Military history of Uganda

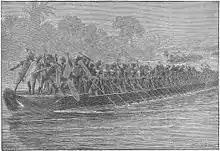
Depiction of war canoes used by the Kingdom of Buganda, ca. 1875.

Foreign influences led to the eventual disruption of royal rule in Buganda. In 1877, the London-based Church Missionary Society sent Protestant missionaries, followed two years later by Catholic France-based White Fathers. The competition for converts in the royal court also included Zanzibar-based Muslim traders. When the new kabaka Mwanga II attempted to outlaw the divisive foreign ideologies (see Uganda Martyrs), he was deposed by armed converts in 1888. A four-year civil war erupted in which the Muslim forces initially declared victory, but were eventually defeated by an alliance of Christian groups. The conclusion of the civil war was also marked by various epidemics of foreign diseases, which halved the population in some localities and further weakened Baganda. The arrival of European colonial interests, in the persons of British captain Frederick Lugard and German Karl Peters, broke the Christian alliance. Protestant missionaries moved to put Uganda under British control, while French Catholics either supported the German claim or urged national independence. In 1892, fighting broke out between the two factions. Momentum remained with the Catholics until Lugard brought Maxim guns into play, resulting in the French Catholic mission being burnt to the ground and the Catholic bishop fleeing. With the support of Protestant Buganda chiefs secured, the British declared a protectorate in 1894 and began expanding its borders with the help of Nubian mercenaries formerly in the employ of the Egyptian khedive.